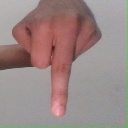
अक्षर: प